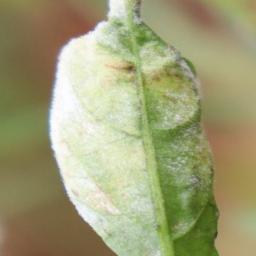
Label: powdery mildew